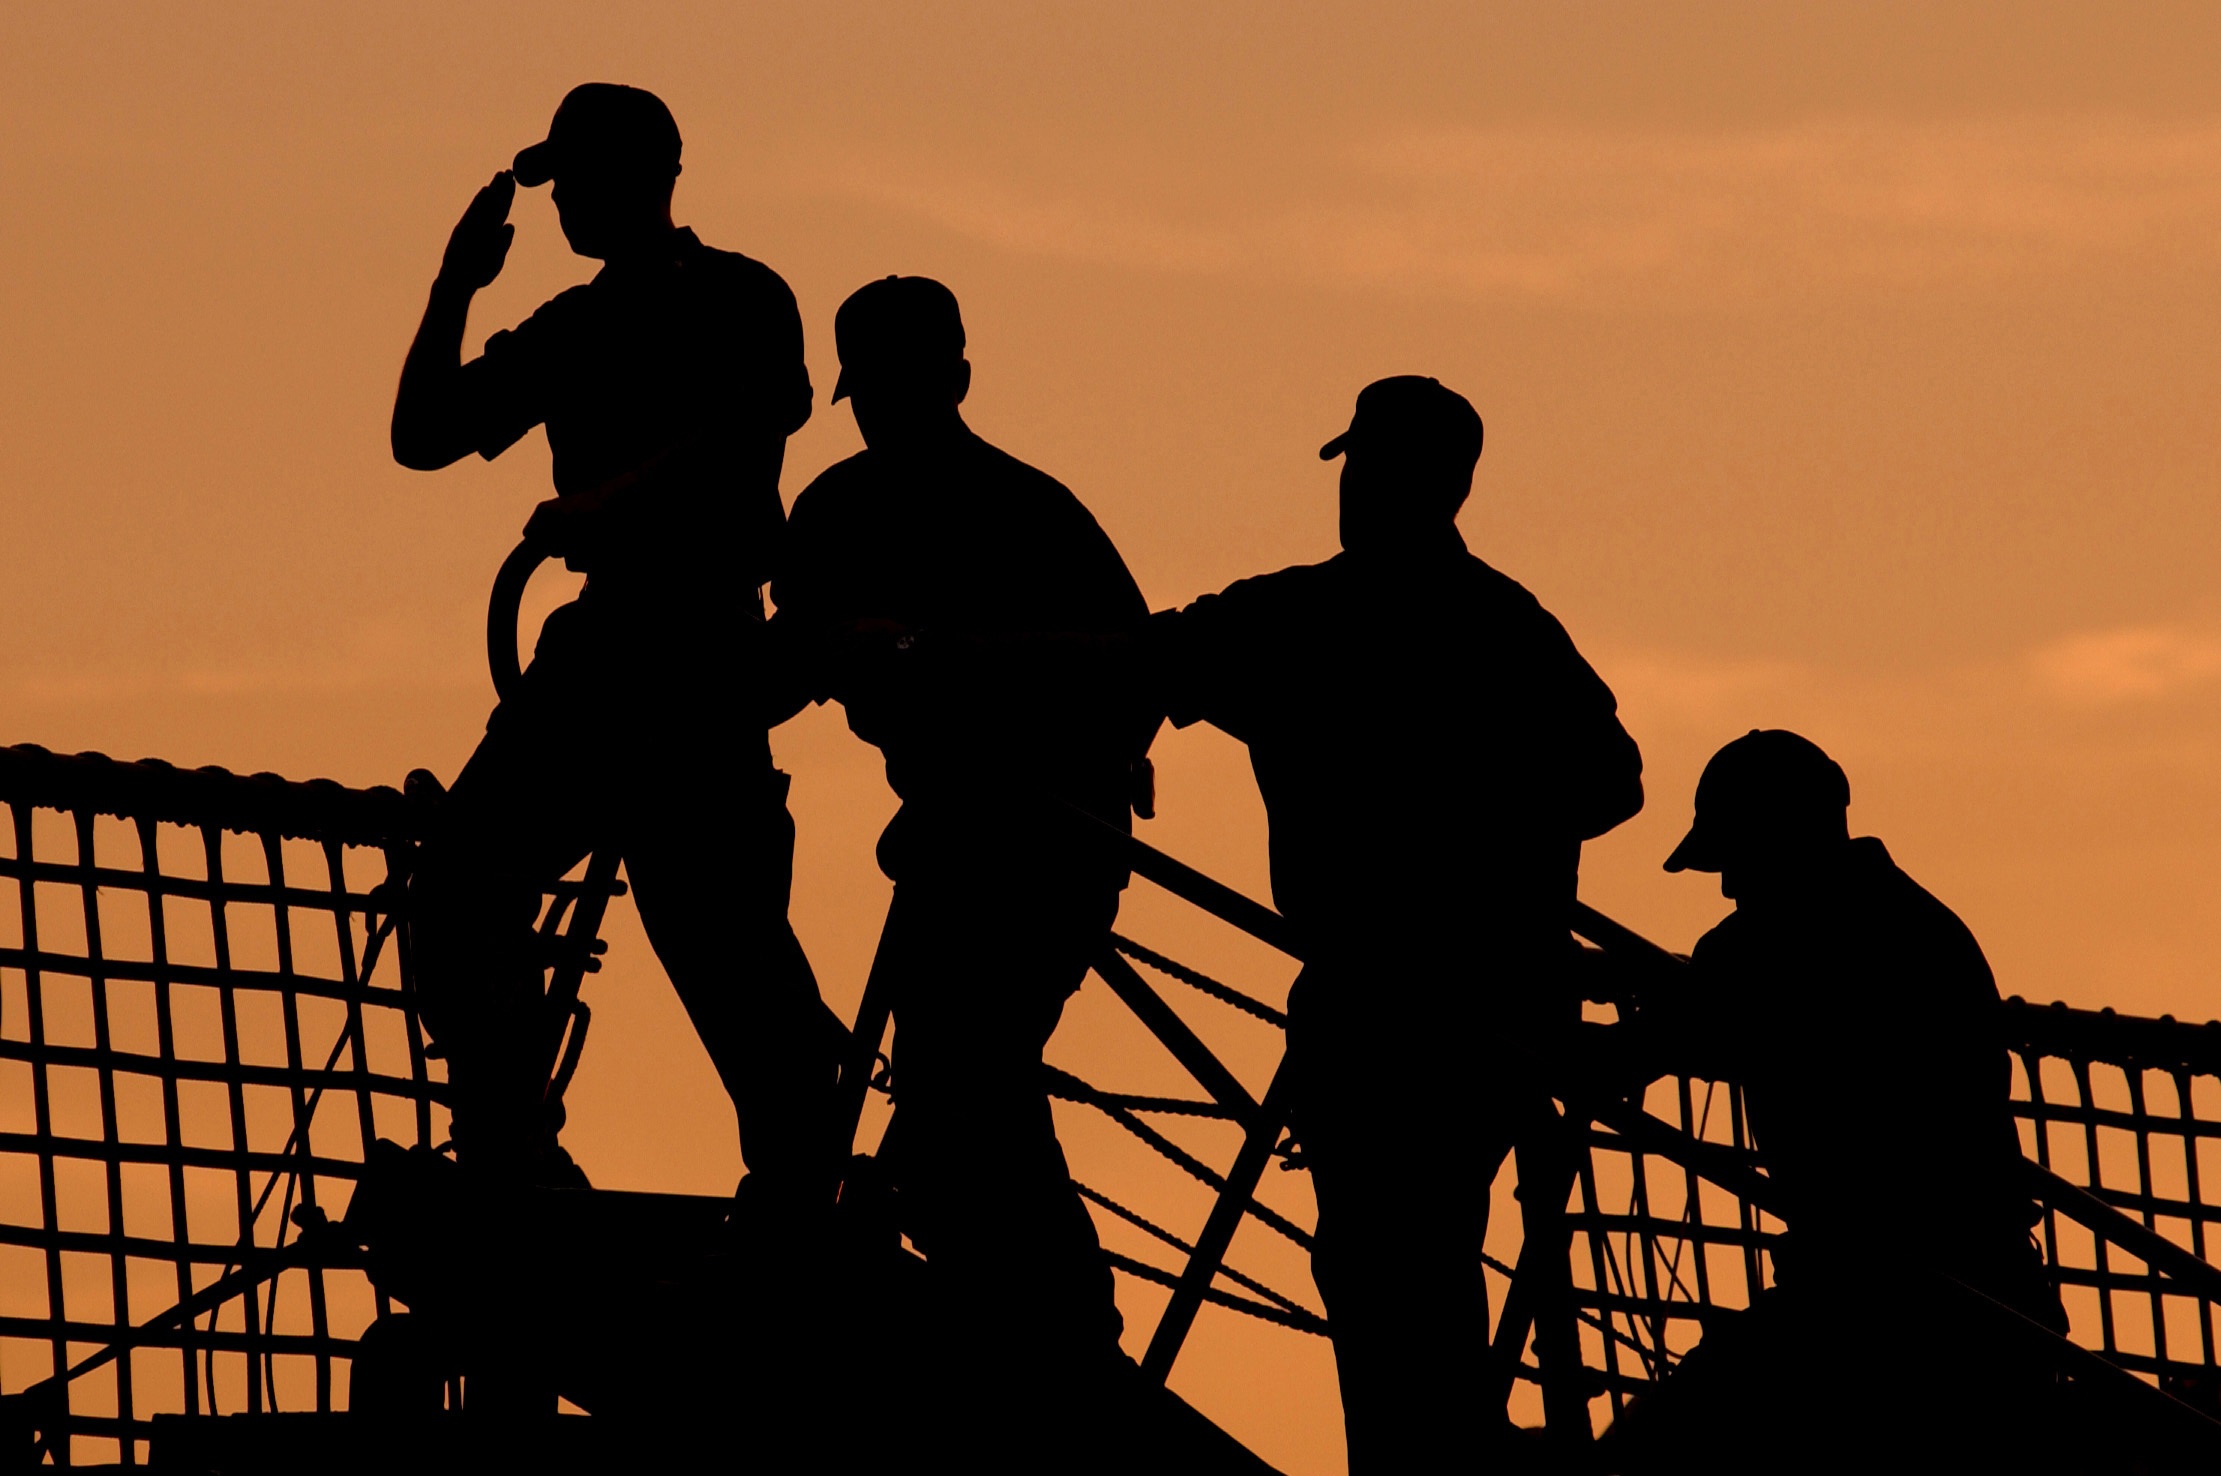
silhouette, person, people, board, boat, ship, military, vessel, men, nautical, marine, maritime, silhouettes, salute, sailors